Describe the emotion expressed in this image:  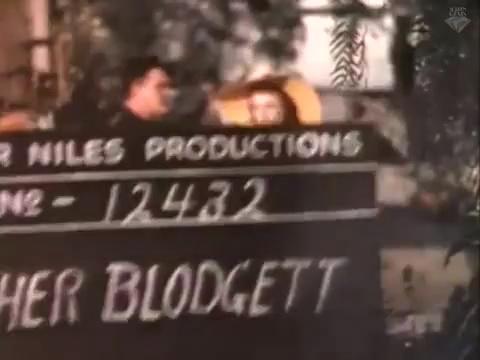
This person displays Suffering, valence and arousal with low intensity.